Oxtail stew

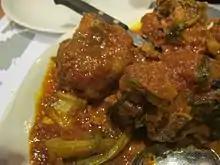
Coda alla vaccinara, an oxtail stew in Roman cuisine

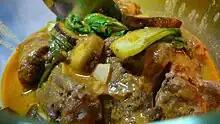
Kare-kare stew from the Philippines, made with meat, tripe, oxtail, peanut sauce, and vegetables

Oxtail stew is a traditional Lesothian cuisine dish. Laotian feu can be made with oxtail. Oxtail ragout is eaten in Italy. In the U.S., Clifton's Cafeteria served oxtail stew.